Neil Andrew

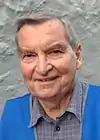
Andrew volunteering for the Liberal Party at the 2019 federal election

John Neil Andrew (born 7 June 1944) is a former Australian politician. He served in the House of Representatives for over 20 years from 1983 to 2004 representing the Division of Wakefield in South Australia for the Liberal Party. He became the 24th Speaker of the House of Representatives in 1998, a position he held until 2004.